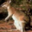
Label: kangaroo